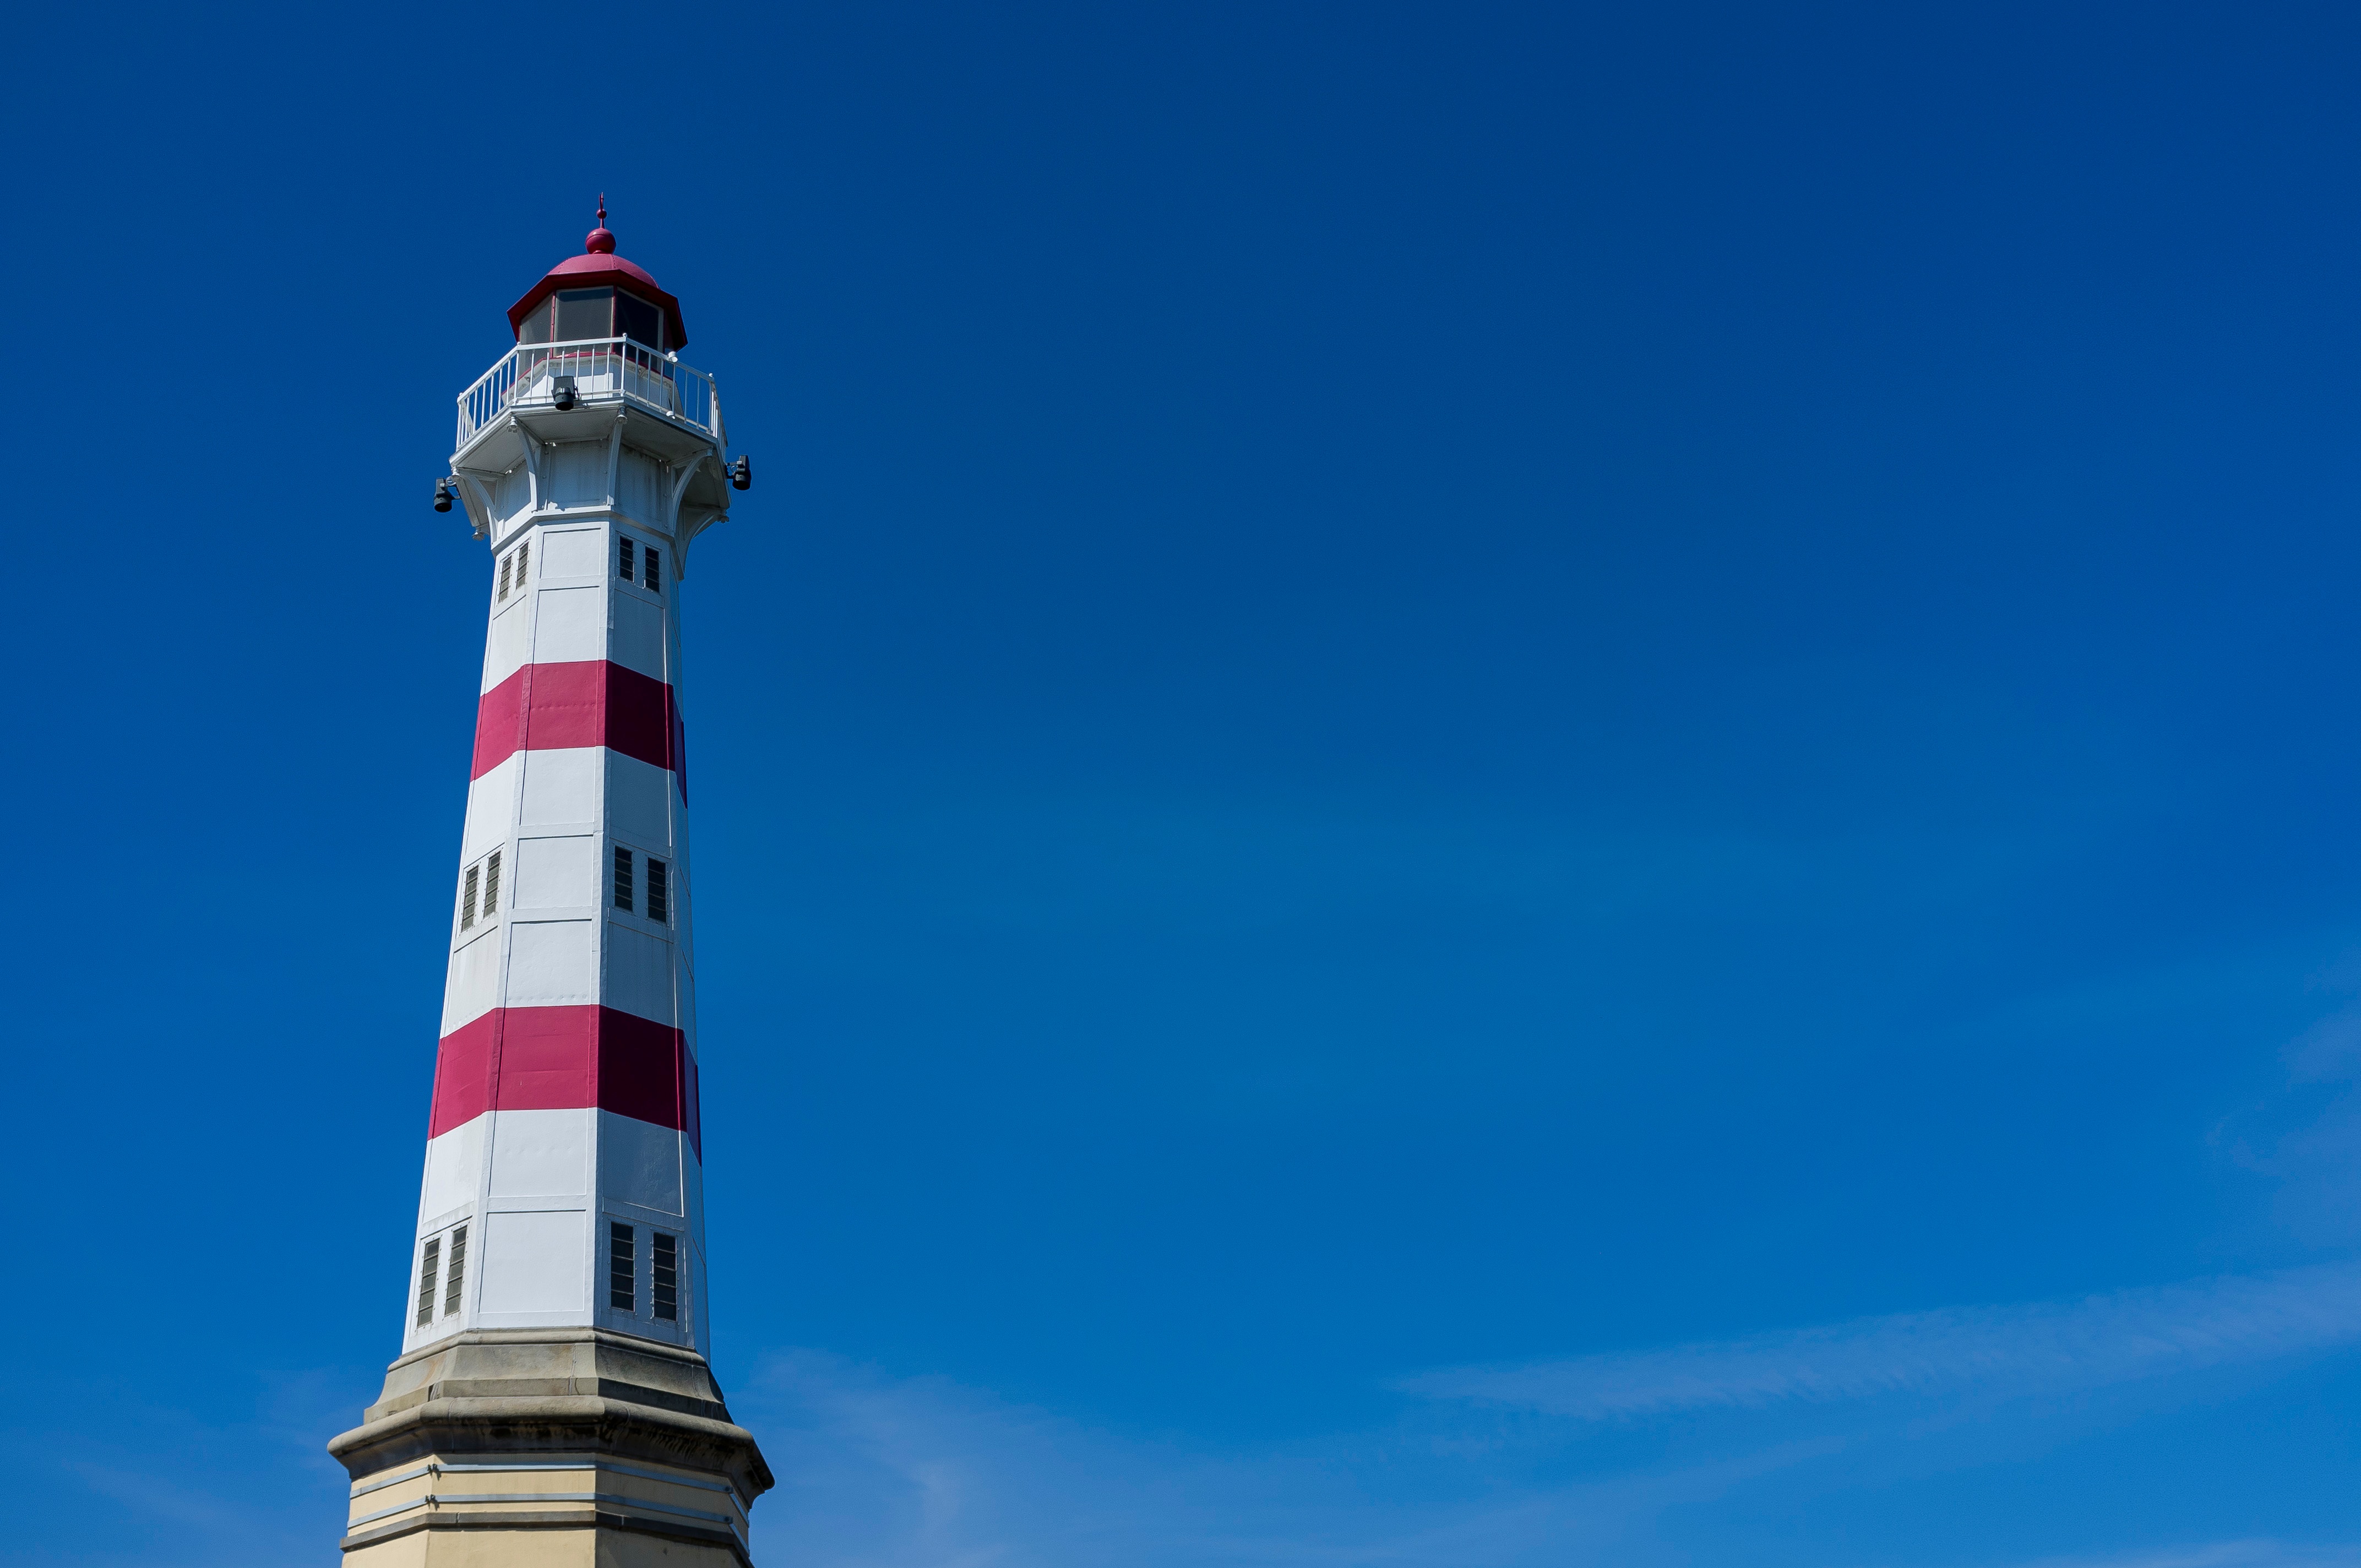
lighthouse, sky, tower